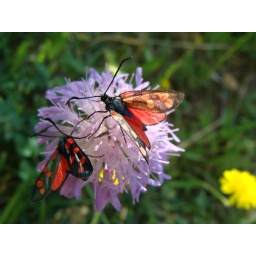
Red and black insects on a flower in the Cevennes. Taken July 2008.